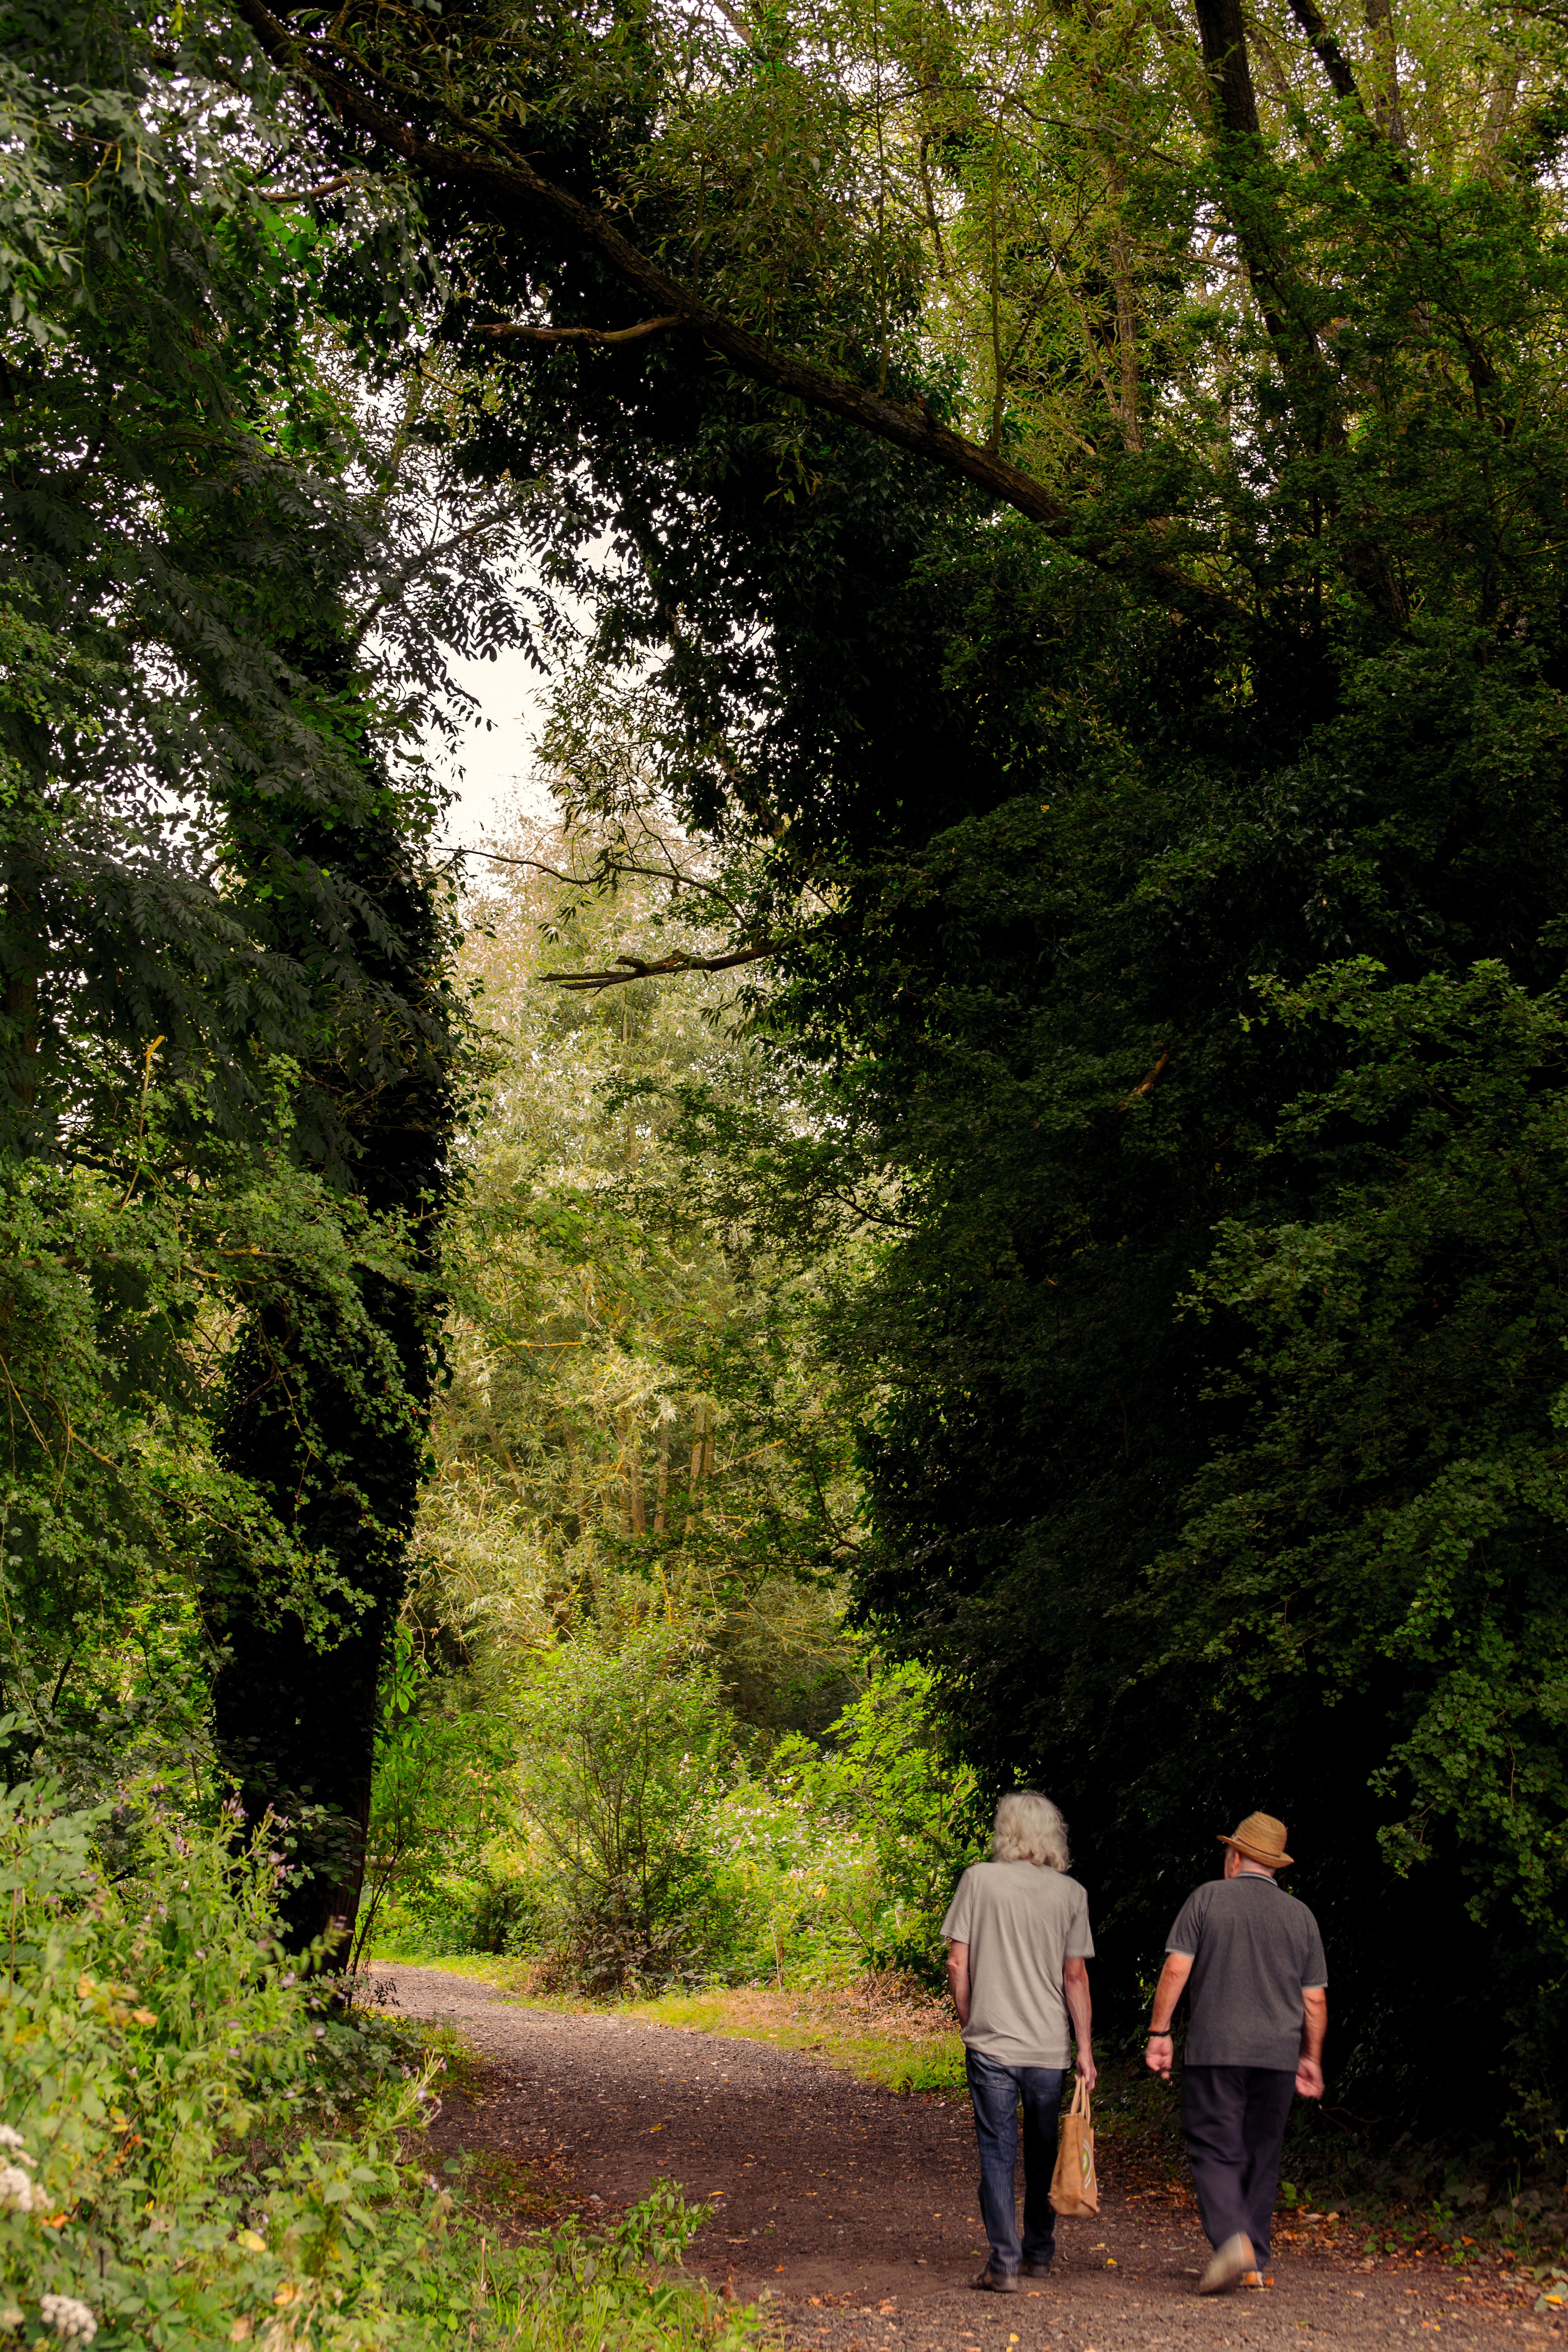
tree, nature, forest, pathway, outdoor, wilderness, walking, plant, trail, leaf, flower, green, jungle, autumn, park, botany, garden, trees, men, woodland, habitat, walking people, natural environment, woody plant